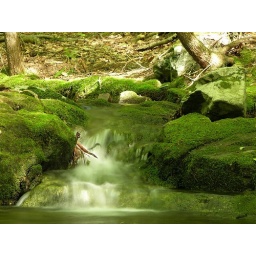
A water fall over some moss covered rocks while climbing Black Mountain.